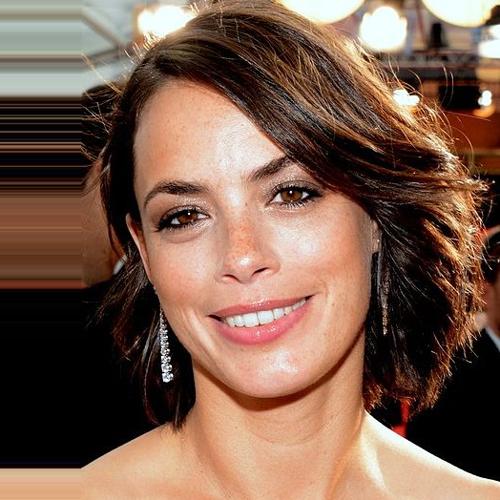
Age: 37